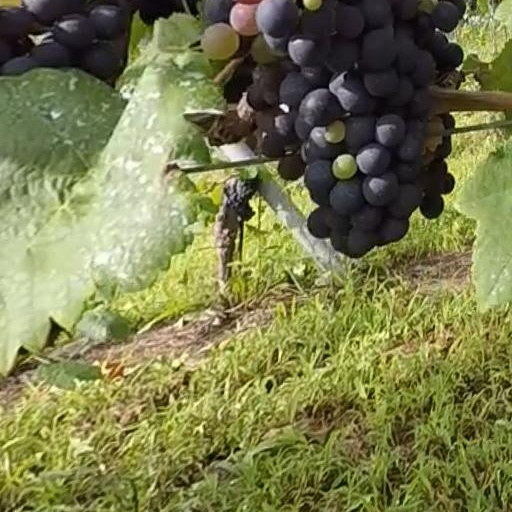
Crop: grape